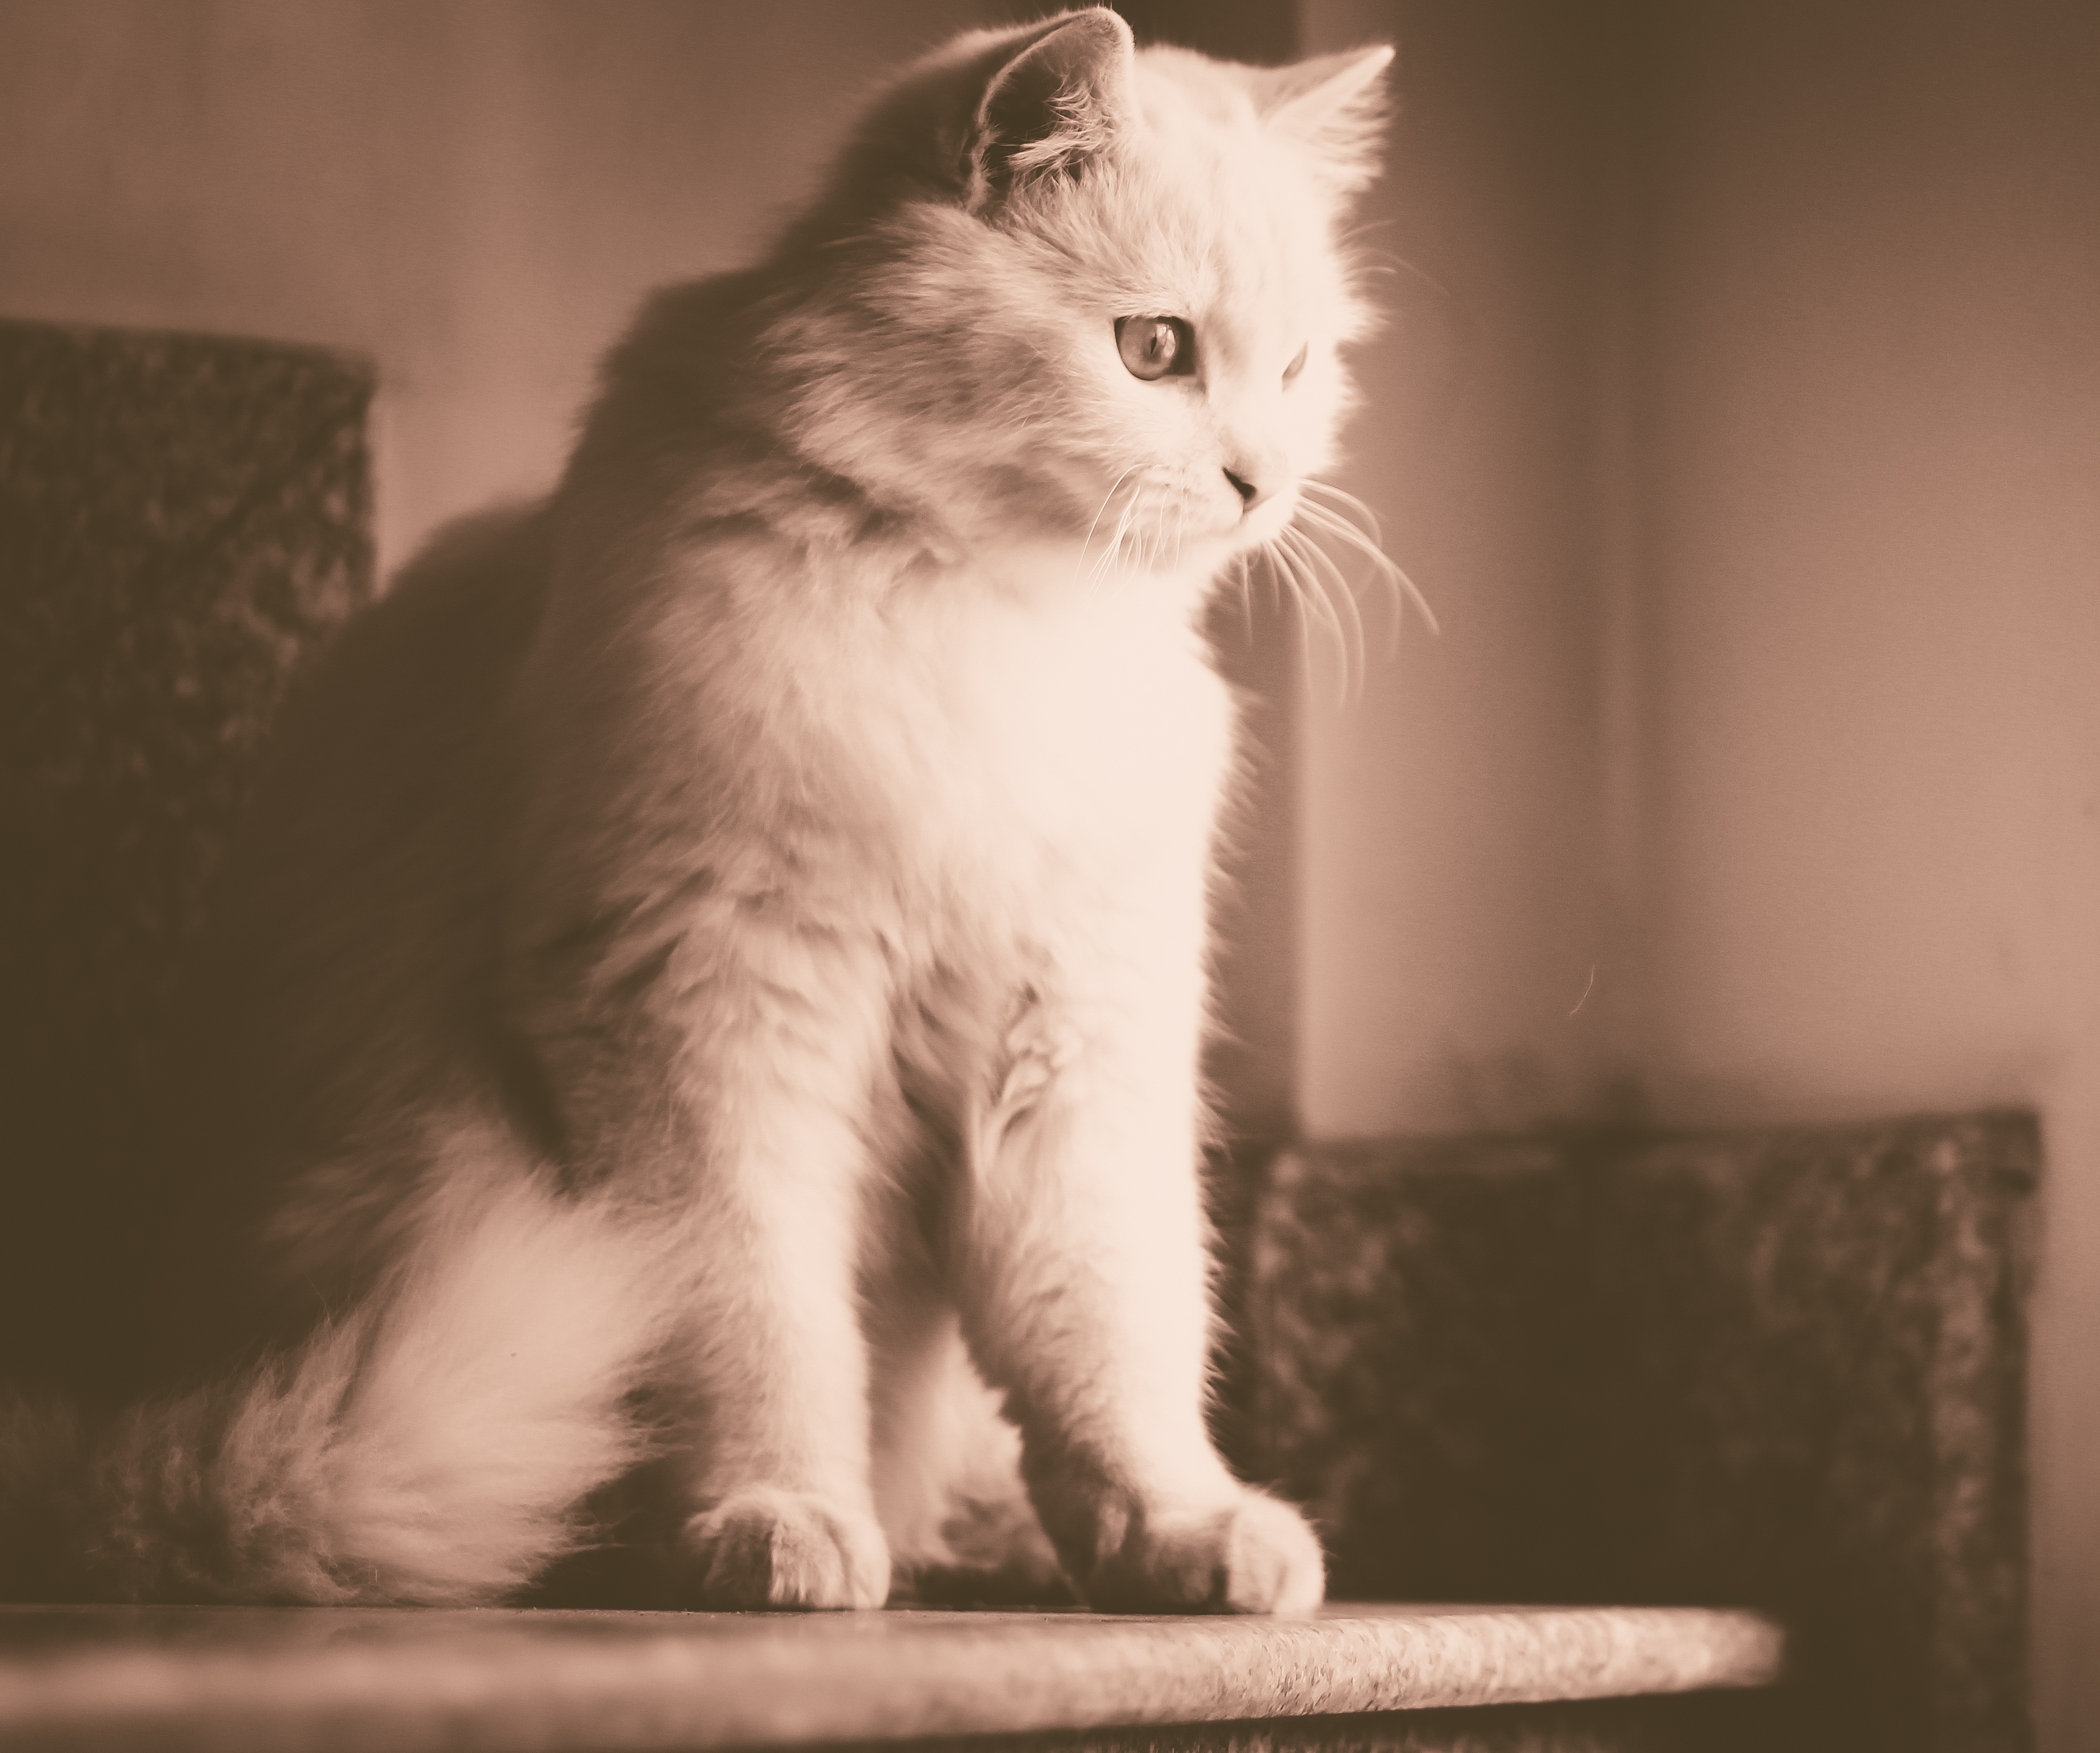
white, animal, cute, pet, portrait, kitten, cat, mammal, monochrome, whiskers, kitty, vertebrate, cute cat, small to medium sized cats, cat like mammal, carnivoran